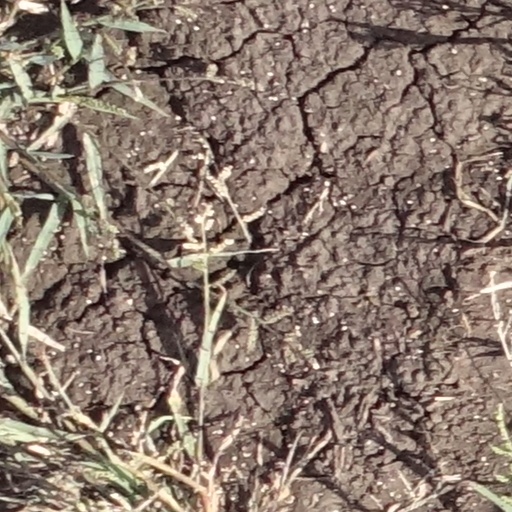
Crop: sorghum